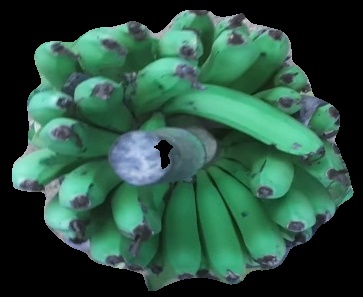
Variety: pachbale
Grade: grade2